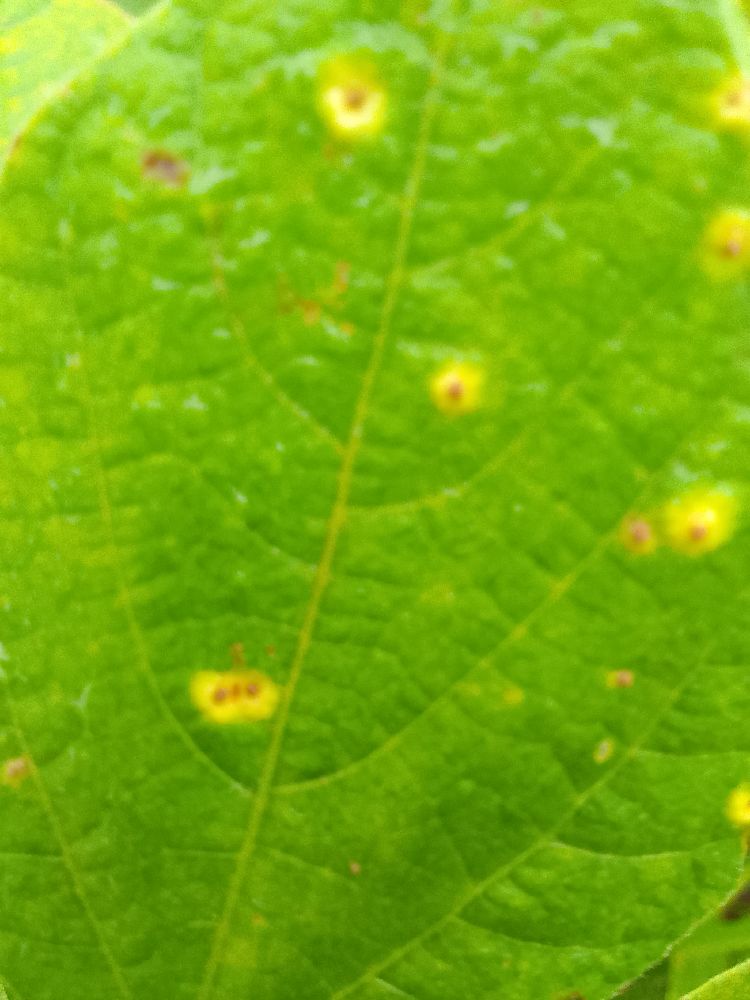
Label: rust